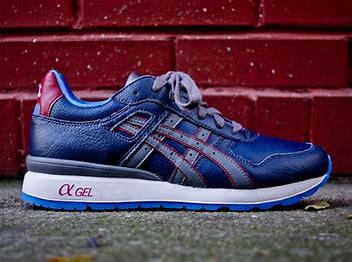
Brand: Asics
Model: Gt Ii